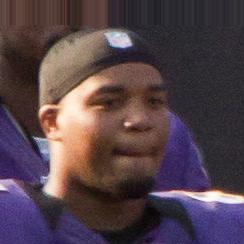
Age: 25